Buada Lagoon

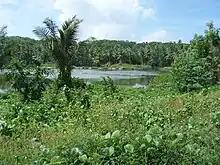
Vegetation on the Lagoon's shore

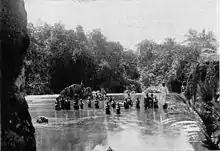
Fishing on the Buada Lagoon in 1938.

Very little information is available about the Buada Lagoon's lacustrine flora, However, the presence of the invasive water hyacinth, "Eichhornia crassipes" (now "Pontederia crassipes"), which chokes waterways and promotes flooding, has been confirmed. In 1993, it was reported as a "recent introduction", still "rare" at that time.